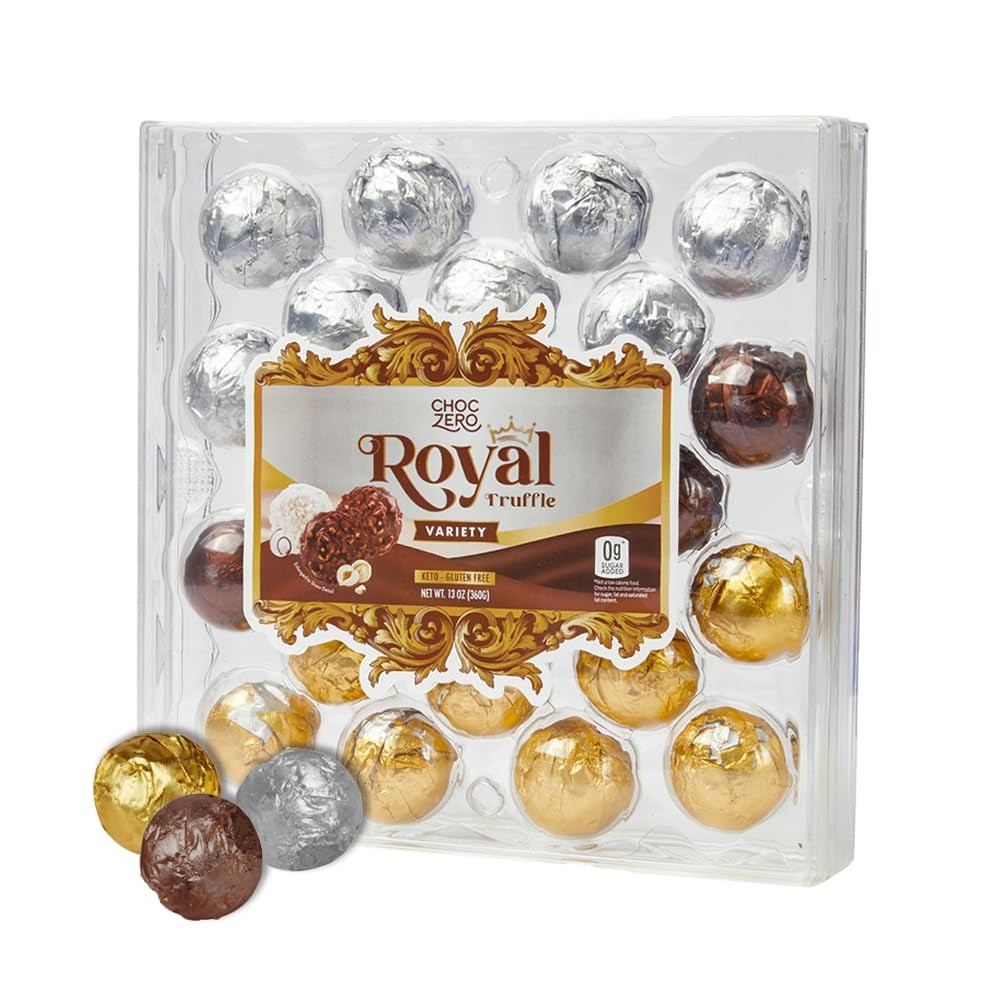
Item Name: ChocZero Keto Hazelnut Truffle Variety Pack, Dark Milk and White Chocolate, No Added Sugar, Gluten Free, Holiday Gift Idea, 24 Truffles, 13oz
Value: 13.0
Unit: Ounce

Price: 9.99